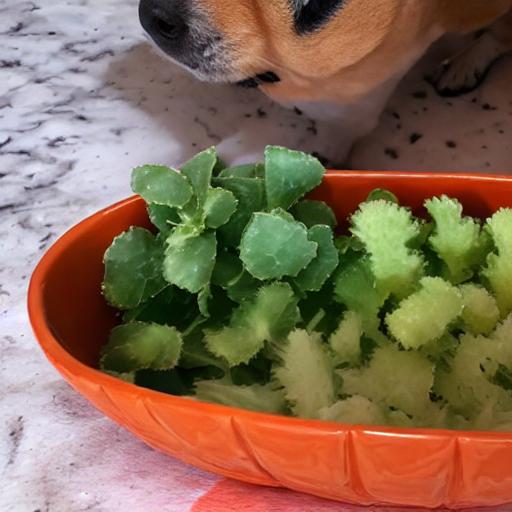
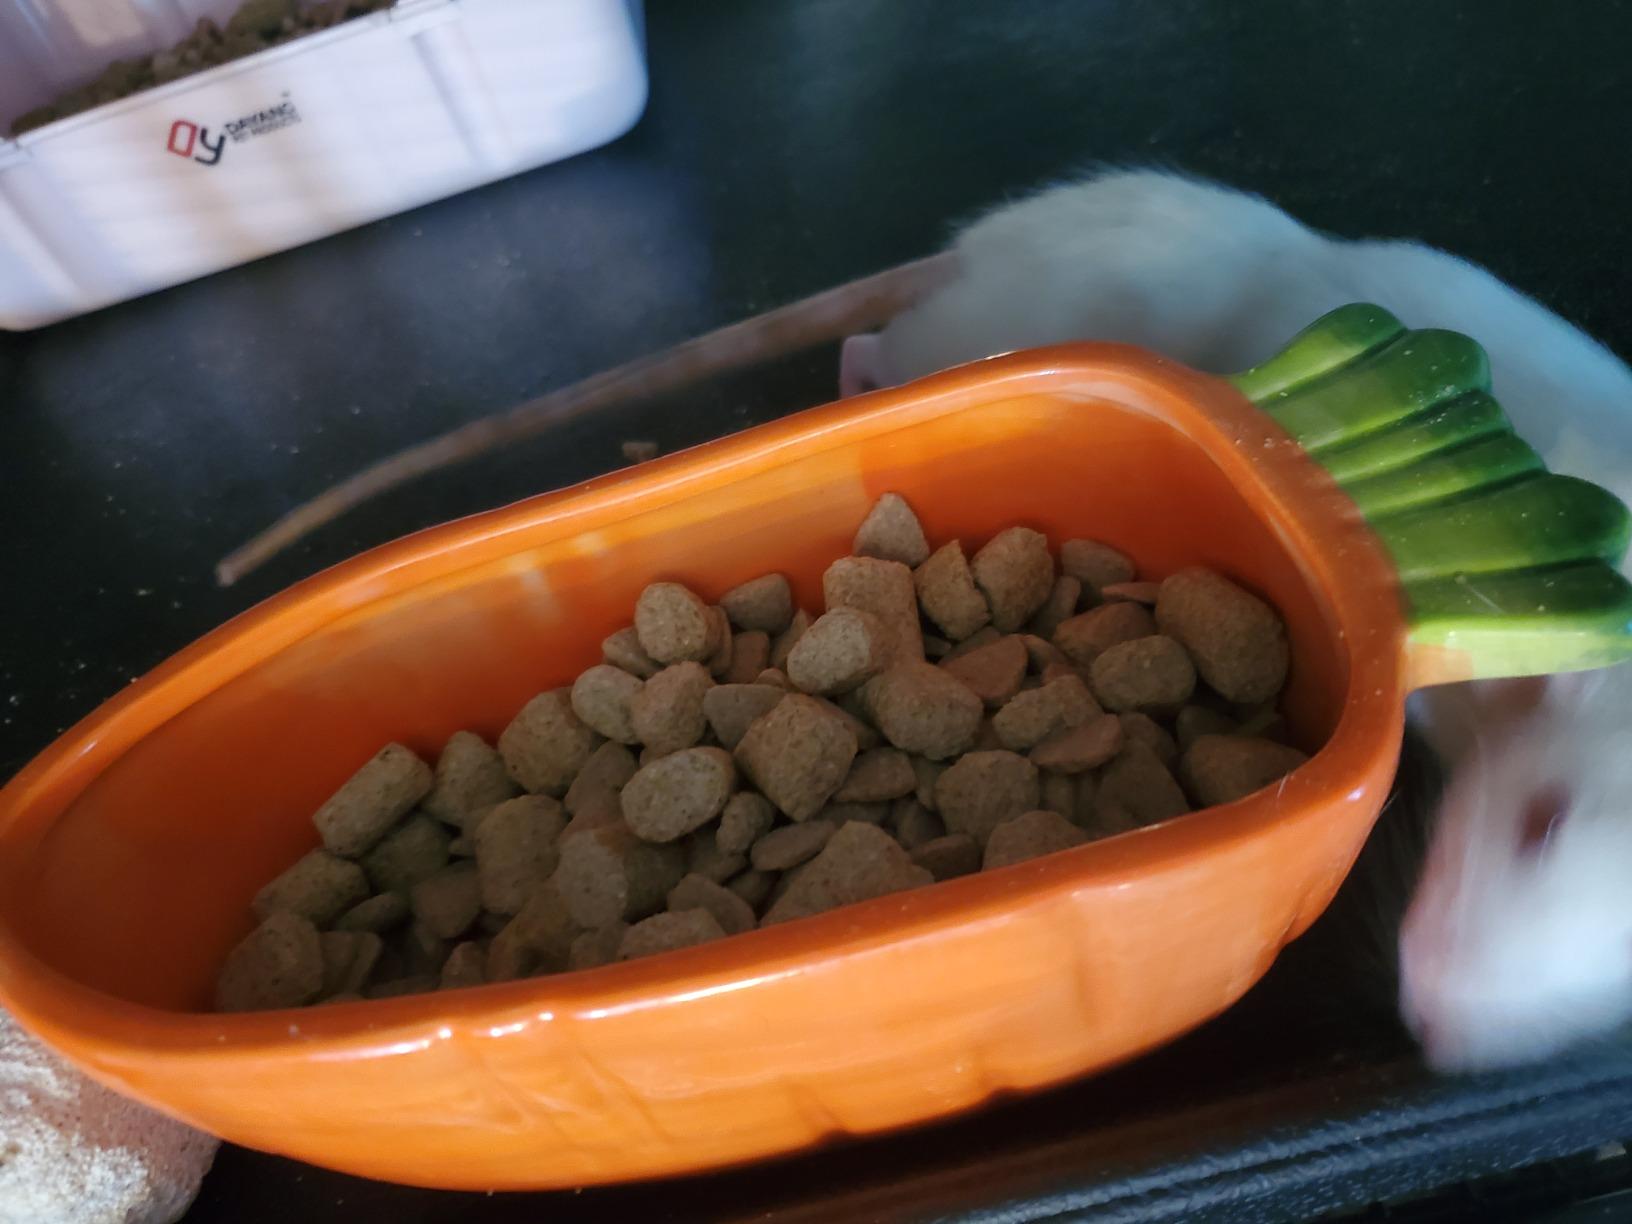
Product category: items_bowl
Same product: no